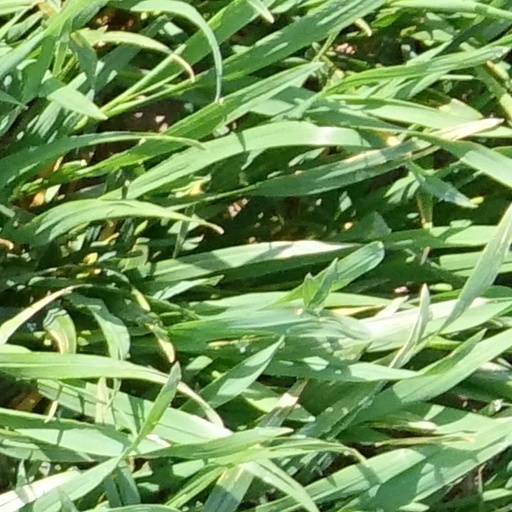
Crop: wheat